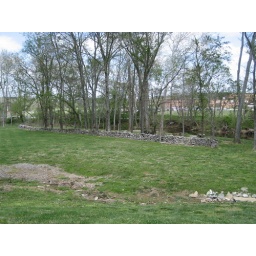
Old stone wall along creek in front of house